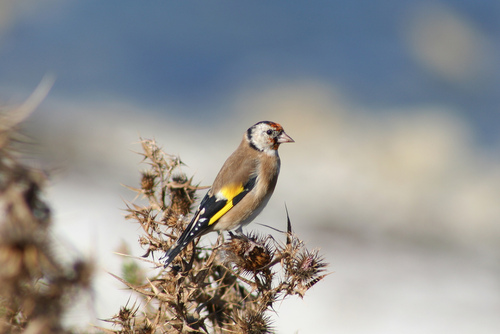
this brd has a small white head, a brown belly, yellow wing bars, and black secondaries.
this bird is brown with yellow and black on its wings and has a very short beak.
this bird has a yellow wingbar, black secondaries, and a reddish crown.
a light brown bird with yellow and black wings, white cheeks, and some reddish brown on its face.
a small multicolored bird with light brown chest and back and bright yellow and black wings and white, black and orange head.
this bird has wings that are brown and has a black and yellowpatcha tan bird with a red crown and yellow and black wings.
this bird has wings that are black and white and has a brown body
this medium-sized bird has yellow on its wings, with coffee colored belly.
a small bird, with a yellow wingbar, green coverts, and a pointed bill.
Species: European Goldfinch